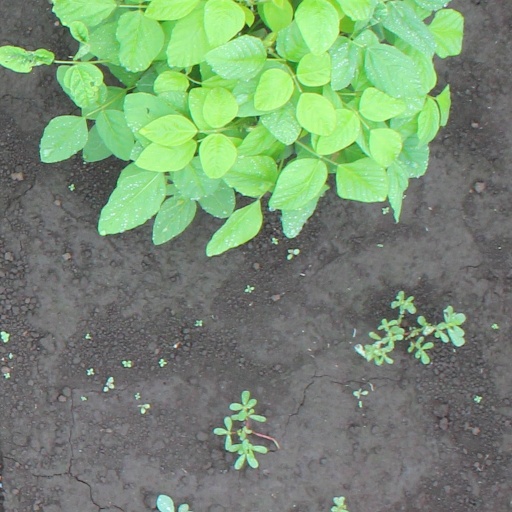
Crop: soybean